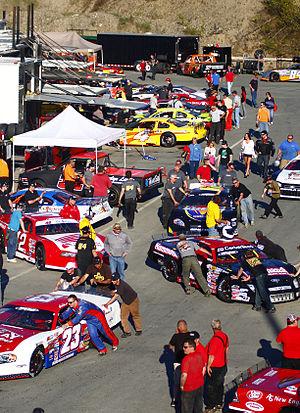
Paddock - Autodrome Chaudière - 18 mai 2013 - Photo Paul-Émile Poulin-Jacques
L'autodrome Chaudière est un circuit de course automobile sanctionné ovale asphalté considéré short track de 1/4 de mille et situé dans la municipalité de Vallée-Jonction, dans la région de la Beauce au Québec. Il présente des compétitions de type stock-car et drift. Piste ovale la plus inclinée au Québec, elle est parfois surnommée le « petit Bristol » par sa configuration qui rappelle celle du célèbre Bristol Motor Speedway situé à Bristol dans le Tennessee. Le nom « Chaudière » fait référence à la rivière Chaudière qui traverse Vallée-Jonction et toute la Beauce.